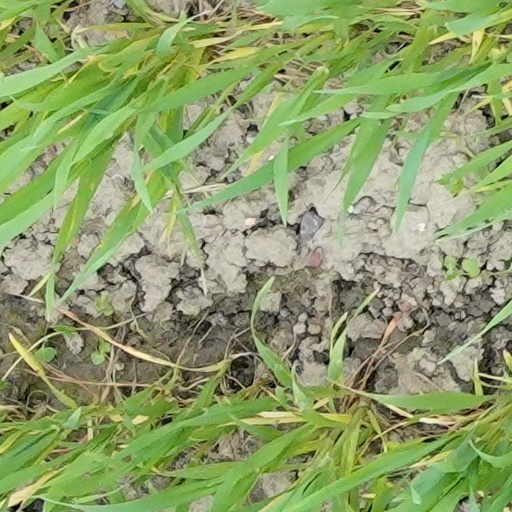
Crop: wheat